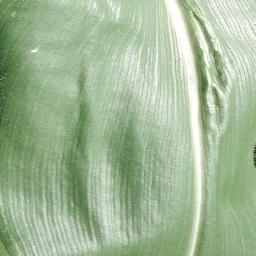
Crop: corn
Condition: (maize)_healthy